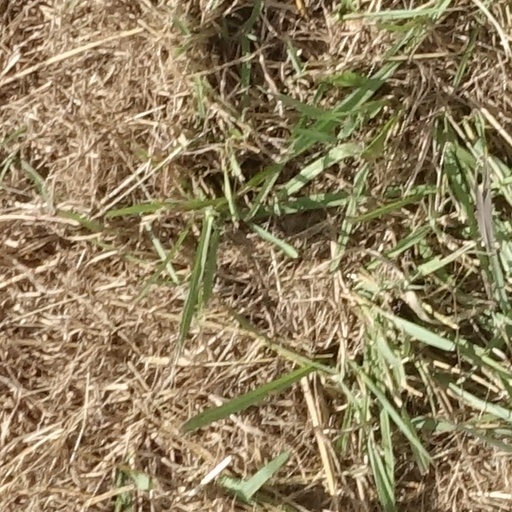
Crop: sorghum